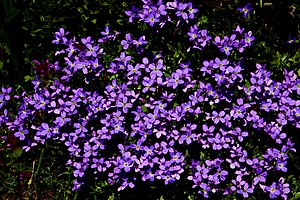
Lilla / Hvad er lilla
Lilla blomster
Lilla er farvetoner mellem rød og blå, og omfatter blandt andet indigo og violet.